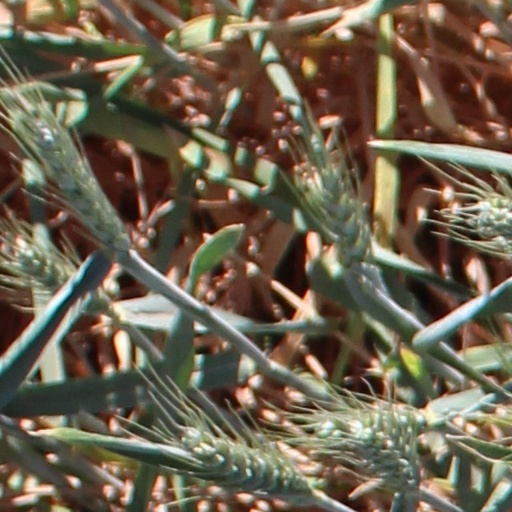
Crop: wheat